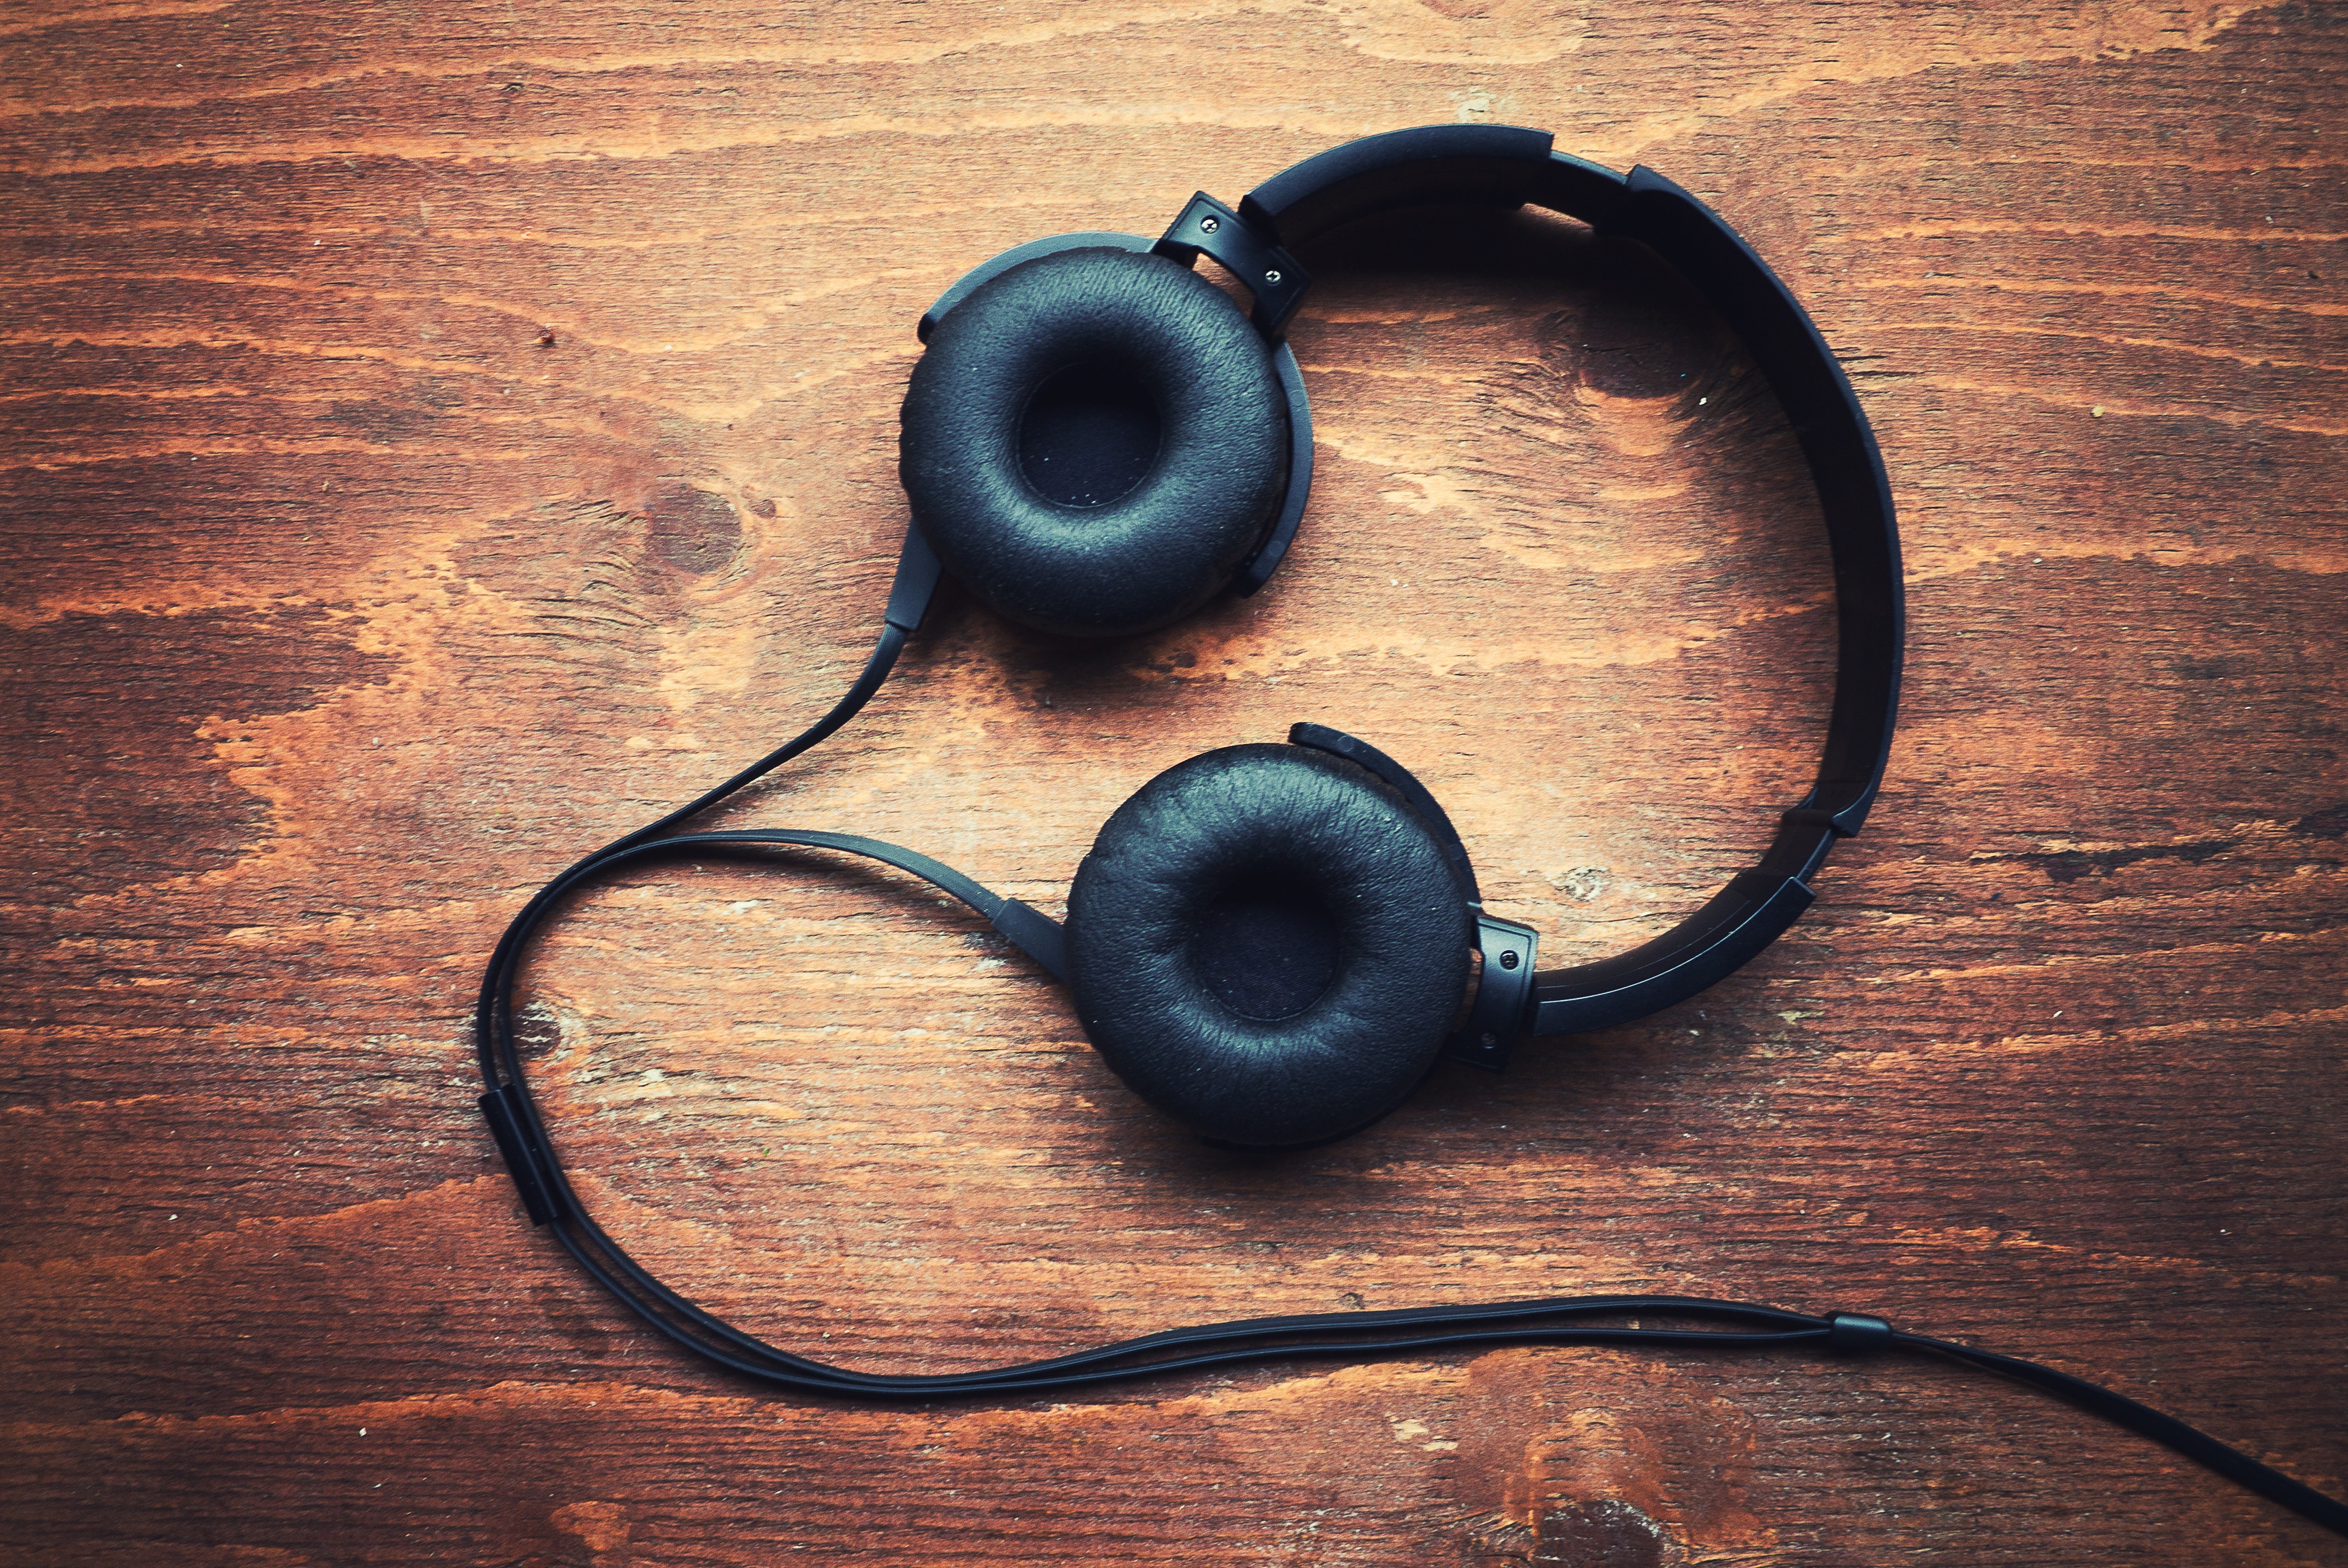
technology, gadget, blue, ear, circle, close up, human body, audio, headphones, eye, glasses, organ, audio equipment, electronic device, communication device